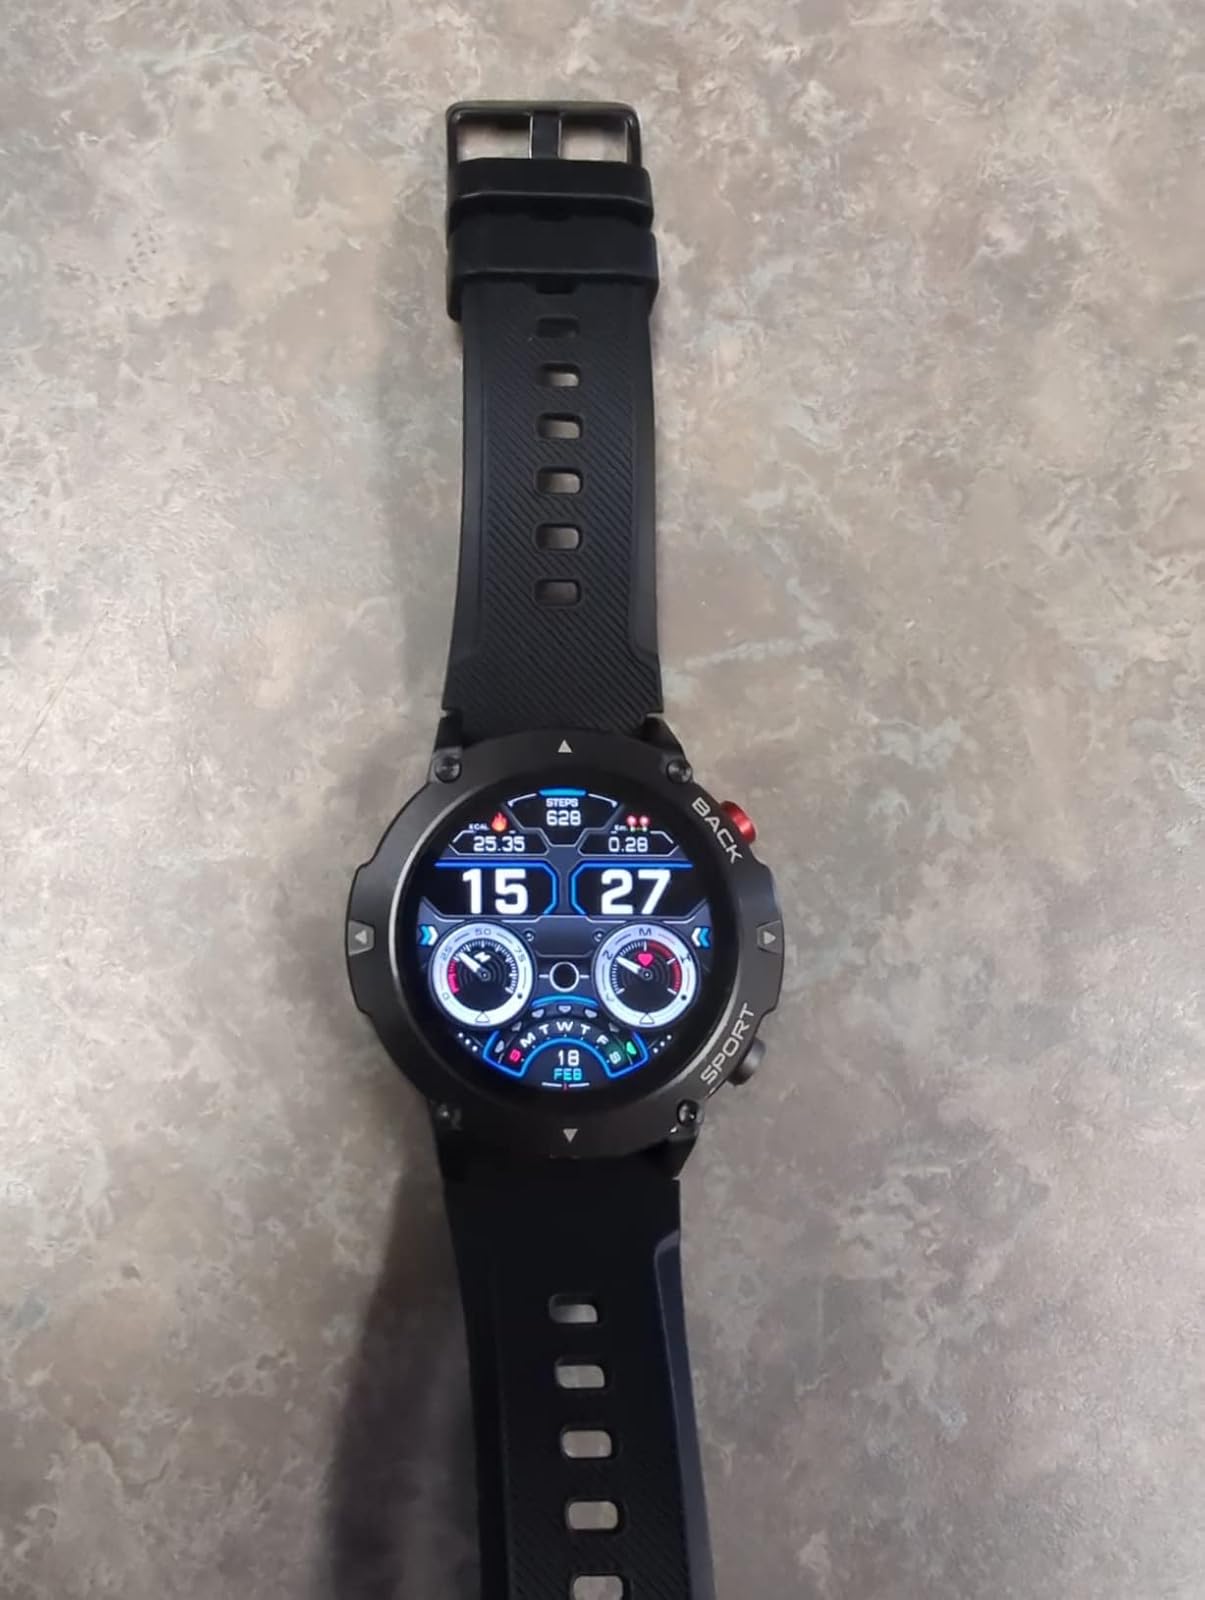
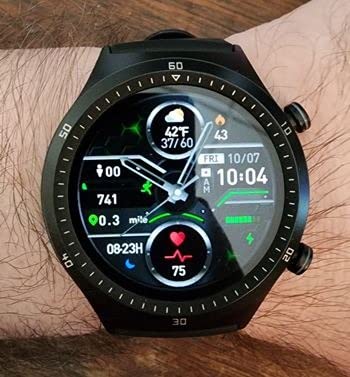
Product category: smartwatch
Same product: no